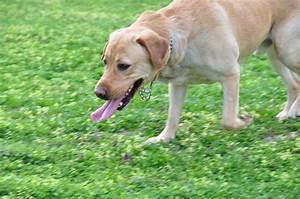
Label: dog